The Texas Chainsaw Massacre: The Beginning

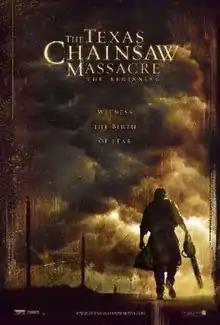
Theatrical release poster

The Texas Chainsaw Massacre: The Beginning is a 2006 American slasher film and a prequel to the 2003 film. The sixth installment in "The Texas Chainsaw Massacre" franchise, it was written by Sheldon Turner from a story by Turner and David J. Schow, directed by Jonathan Liebesman and co-produced by Kim Henkel and Tobe Hooper (co-creators of the original 1974 film). The film's story takes place four years before its predecessor. It stars Jordana Brewster, Diora Baird, Taylor Handley, Matt Bomer and R. Lee Ermey.